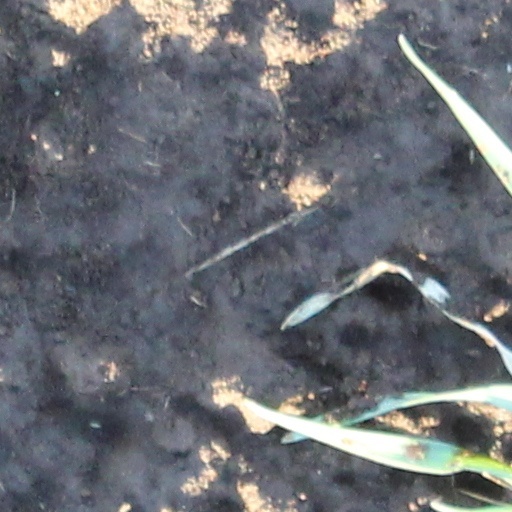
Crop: wheat